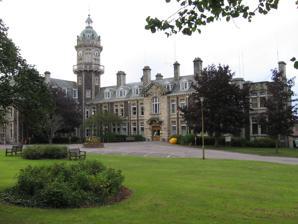
Building: Cossham Memorial Hospital
Country: United Kingdom
Year built: 1907
Hospital in Bristol, England Hospital in England Cossham Memorial Hospital North Bristol NHS Trust Cossham Memorial Hospital Shown in Bristol Geography Location Bristol, England, United Kingdom Coordinates 51°28′08″N 2°30′58″W / 51.4688°N 2.5162°W / 51.4688; -2.5162 Organisation Care system Public NHS Type Community Affiliated university University of the West of England Services Emergency department No Accident & Emergency History Opened 1907 Links Website www .nbt .nhs .uk /our-hospitals /cossham-hospital Lists Hospitals in England Cossham Memorial Hospital is a community hospital, founded in 1907, in Hillfields , Bristol ,  England. History The hospital was built by Frederick Bligh Bond in a Queen Anne style between 1905 and 1907, as a memorial to Handel Cossham , a former MP and Mayor of Bath who died in 1890. Sited on Lodge Hill , the clock tower is the highest point in Bristol and can be seen for miles around. It has been designated by English Heritage as a grade II listed building . Major renovation work was carried out at the hospital, finishing in 2012. Services The services provided by North Bristol NHS Trust at Cossham include outpatients for various specialties and physiotherapy services. Archives Records of the Cossham Memorial Hospital are held at Bristol Archives (Ref. 41171). See also Grade II listed buildings in Bristol List of hospitals in England References